Thingyan

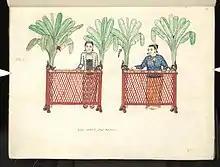
A 19th century watercolor depicting a Thingyan eve merit-making: lighting of oil lamps.

The eve of Thingyan, the first day of the festival is called "a-kyo", and is the start of religious activities. Buddhists are expected to observe the Eight Precepts, more than the basic Five Precepts, including having only one meal before noon. Thingyan is a time when uposatha observance days, similar to the Christian sabbath, are held. Alms and offerings are laid before monks in their monasteries and offerings of a green coconut with its stalk intact encircled by bunches of green bananas ("nga pyaw pwè oun pwè") and Eugenia sprig before the Buddha images over which scented water is poured in a ceremonial washing from the head down. In ancient times, Burmese kings had a hair-washing ceremony with clear pristine water from "Gaungsay Kyun", a small rocky outcrop of an island in the Gulf of Martaban near Mawlamyine.